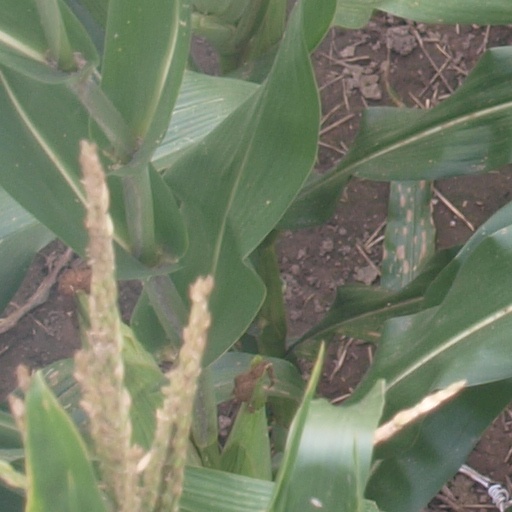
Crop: maize; corn